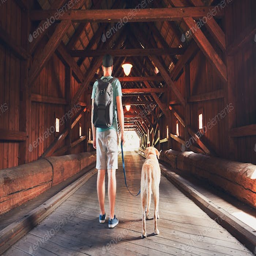
tourist with his dog inside of the covered bridge